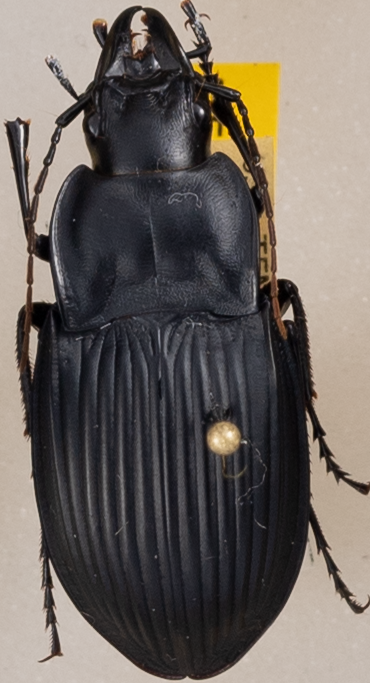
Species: Dicaelus dilatatus
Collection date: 2019-07-09
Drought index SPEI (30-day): -0.24
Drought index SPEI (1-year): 2.09
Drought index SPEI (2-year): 2.09